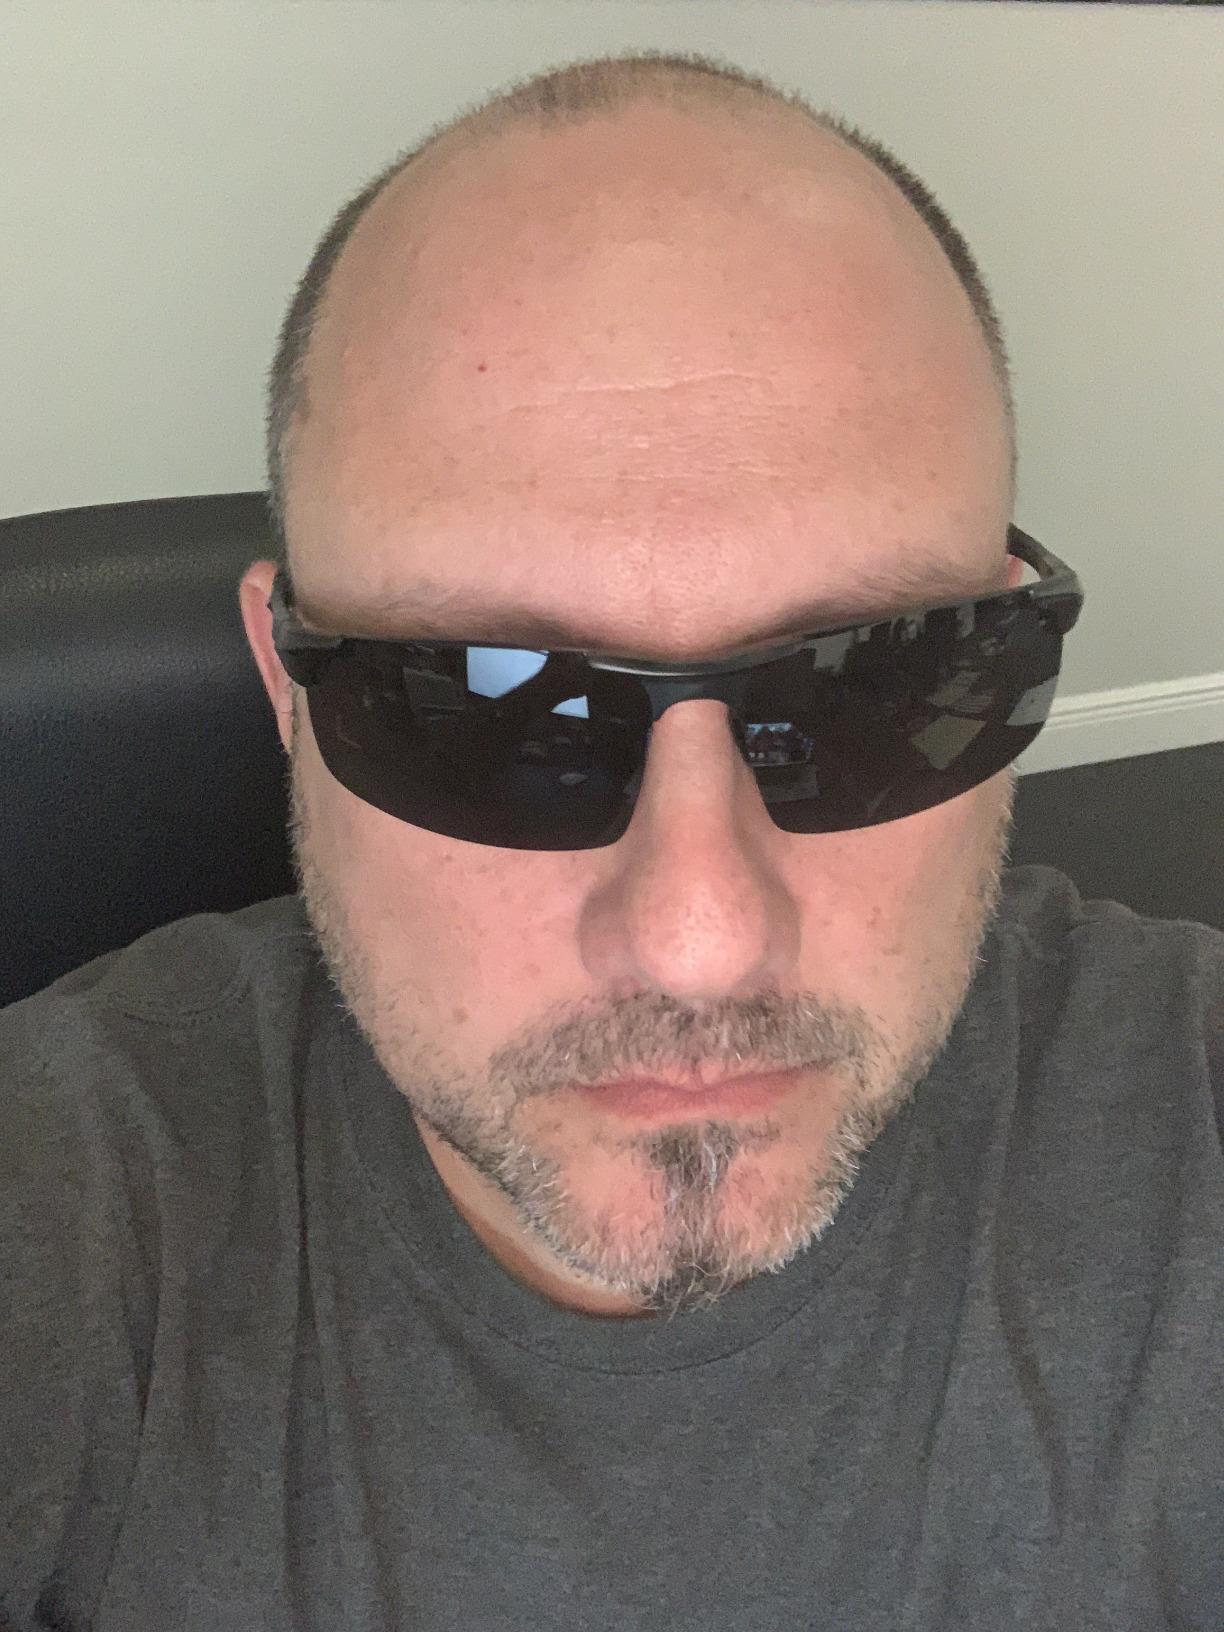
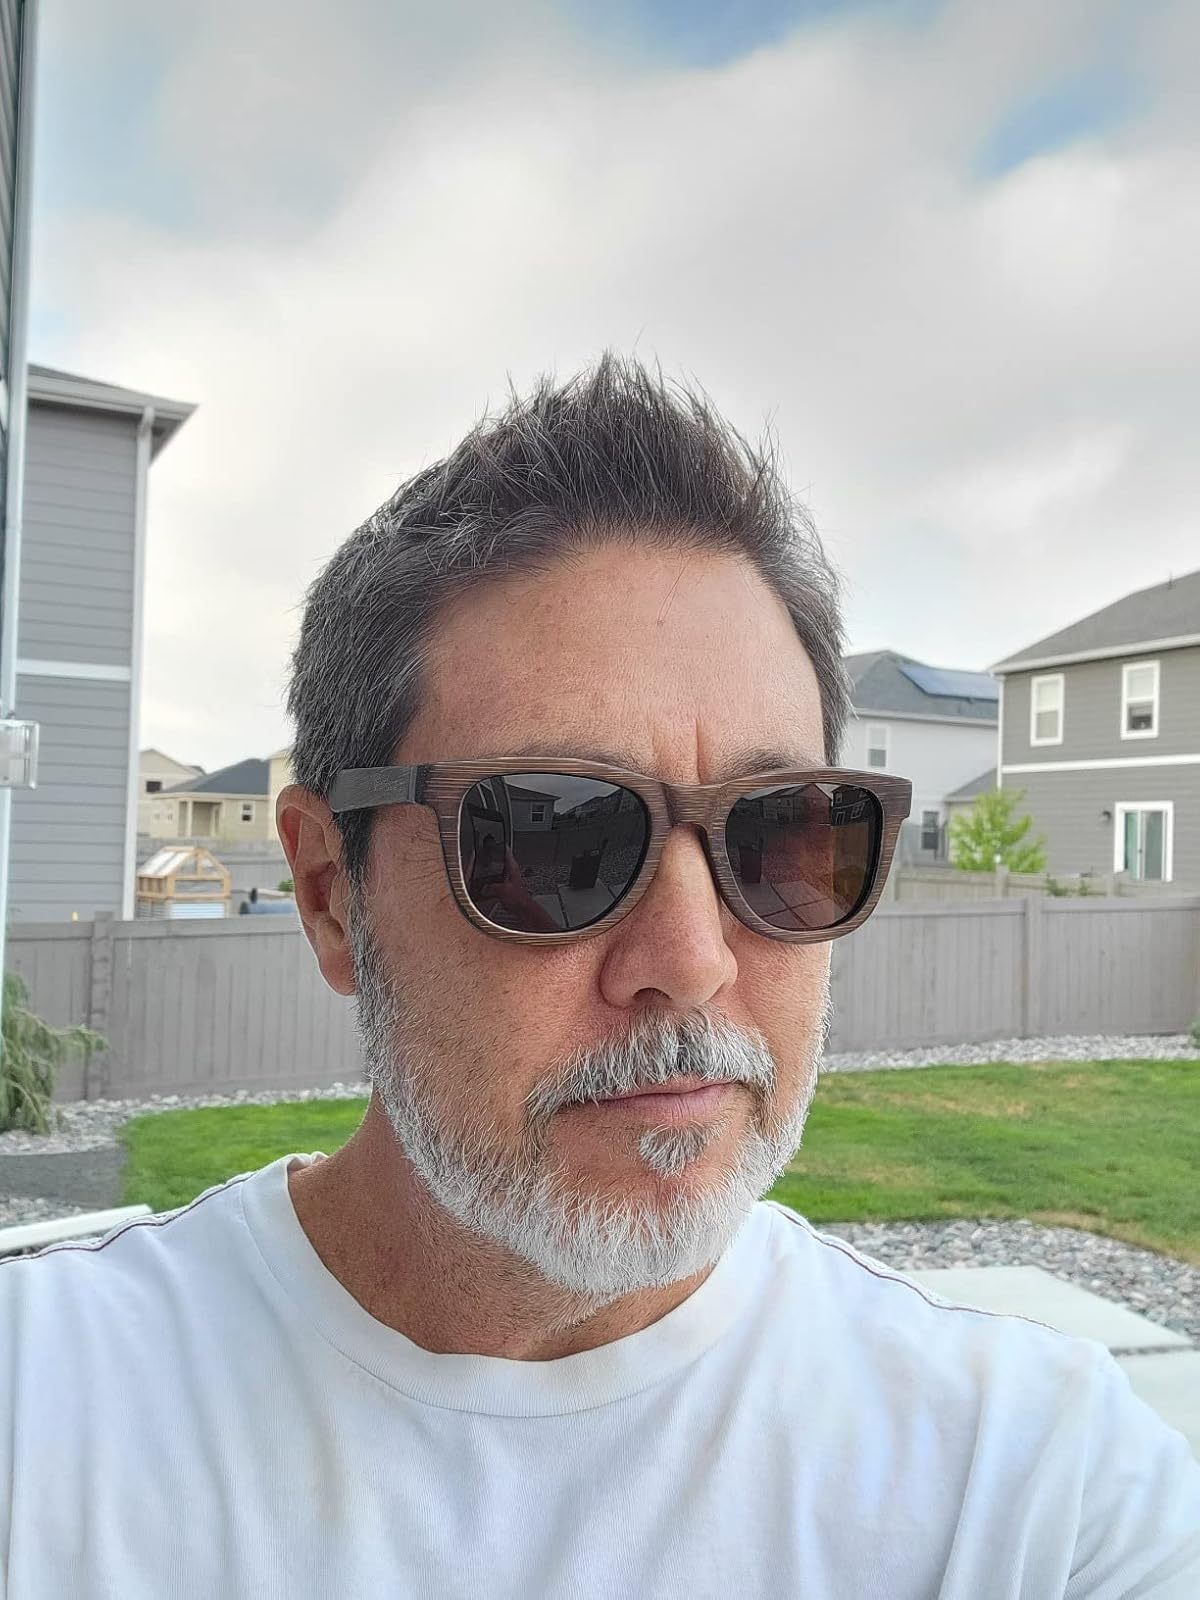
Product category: accessories_sunglasses
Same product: no